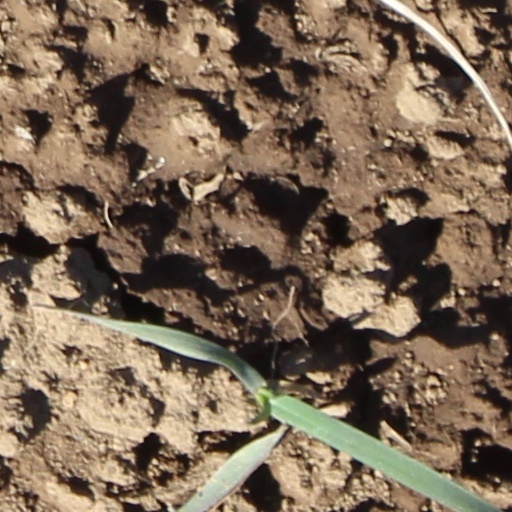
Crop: wheat